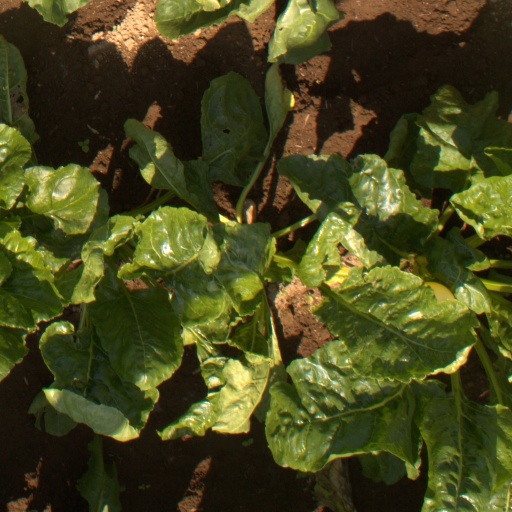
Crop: sugar beet